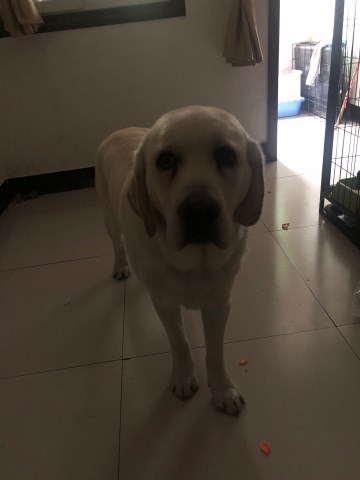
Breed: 3580-n000122-Labrador_retriever